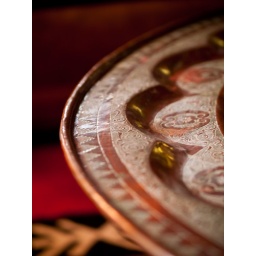
The top of the table in the lounge is a large copper tray with what I think is a Moorish design